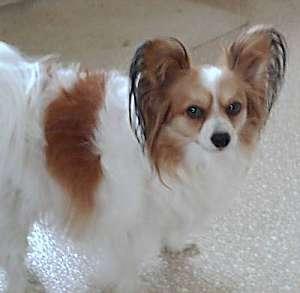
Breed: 806-n000129-papillon